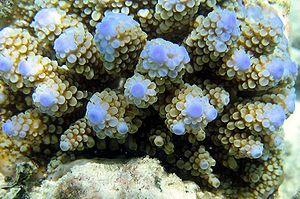
Acropora nasuta est une espèce de coraux appartenant à la famille des Acroporidae.